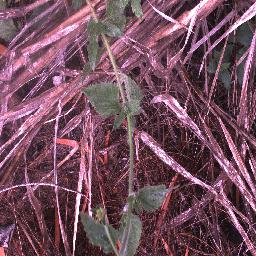
Label: siam_weed